Yalta Municipality

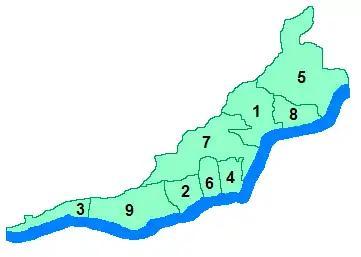
Administrative divisions of the Yalta municipality

Within the framework of administrative divisions of Russia, Yalta is, together with a number of urban and rural localities, incorporated separately as the town of republican significance of Yalta—an administrative unit with the status equal to that of the districts. As a municipal division, the town of republican significance of Yalta is incorporated as Yalta Urban Okrug.